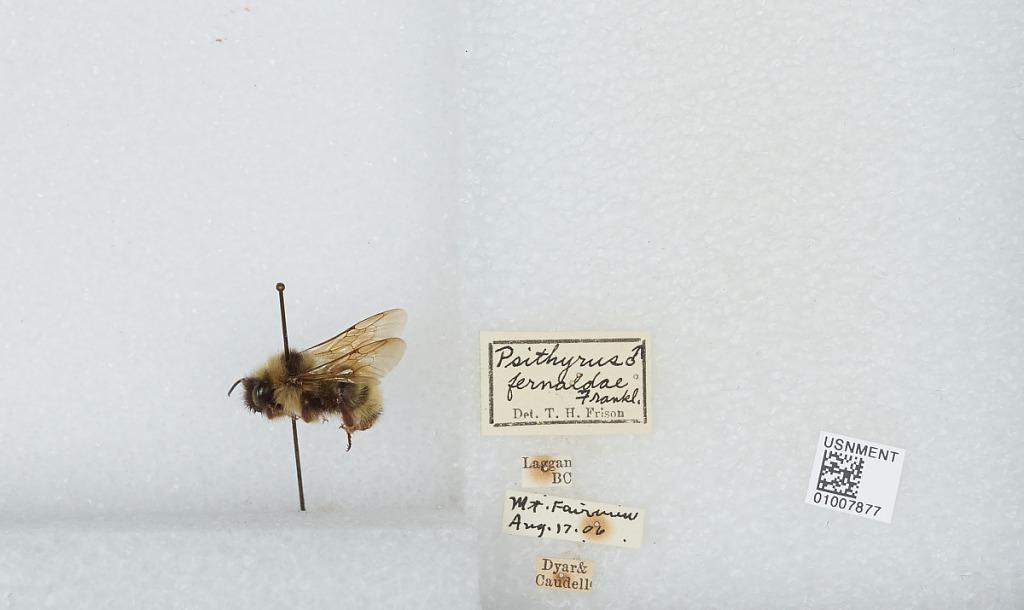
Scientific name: Bombus (Psithyrus) fernaldae (Franklin)
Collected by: Caudell & Dyar
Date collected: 1906-8-17
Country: Canada
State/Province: British Columbia
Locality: Mount Fairview, Laggan
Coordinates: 51.4, -116.225
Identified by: Frison, T. H.